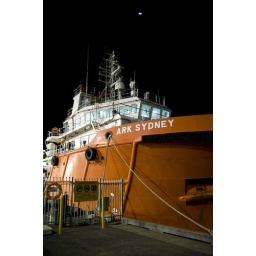
build me and ark The ocean going tug boat Ark Sydney moored in Eden NSW